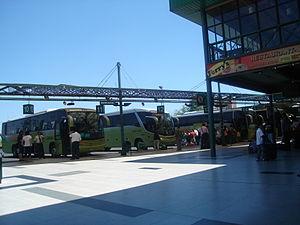
Turbus est une entreprise chilienne de transport interurbain de voyageurs. Basée à Santiago, avec des services inter-provinciaux, internationaux et services spéciaux, elle relie plus de cents destinations entre les villes de Arica et Puerto Montt, en arrivant aussi à Mendoza et Cordoba en Argentine. L'entreprise est contrôlée par la famille Diez, descendants de son fondateur, l'Espagnol Jesús Díez Martínez.